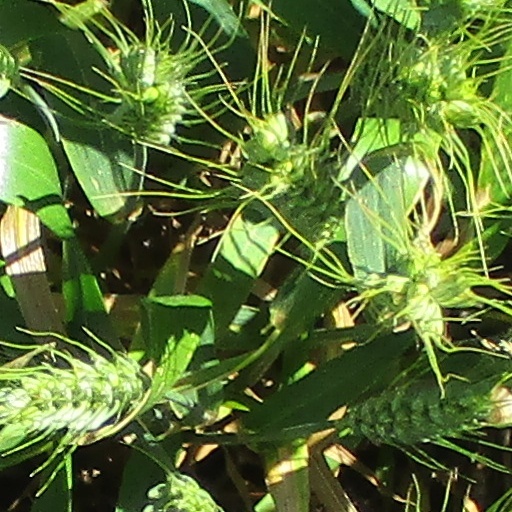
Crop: wheat